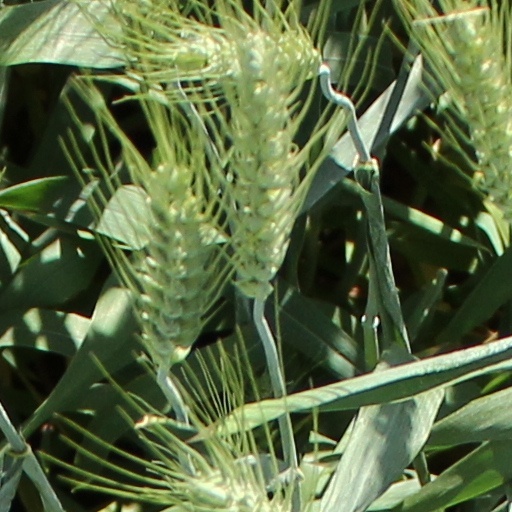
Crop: wheat